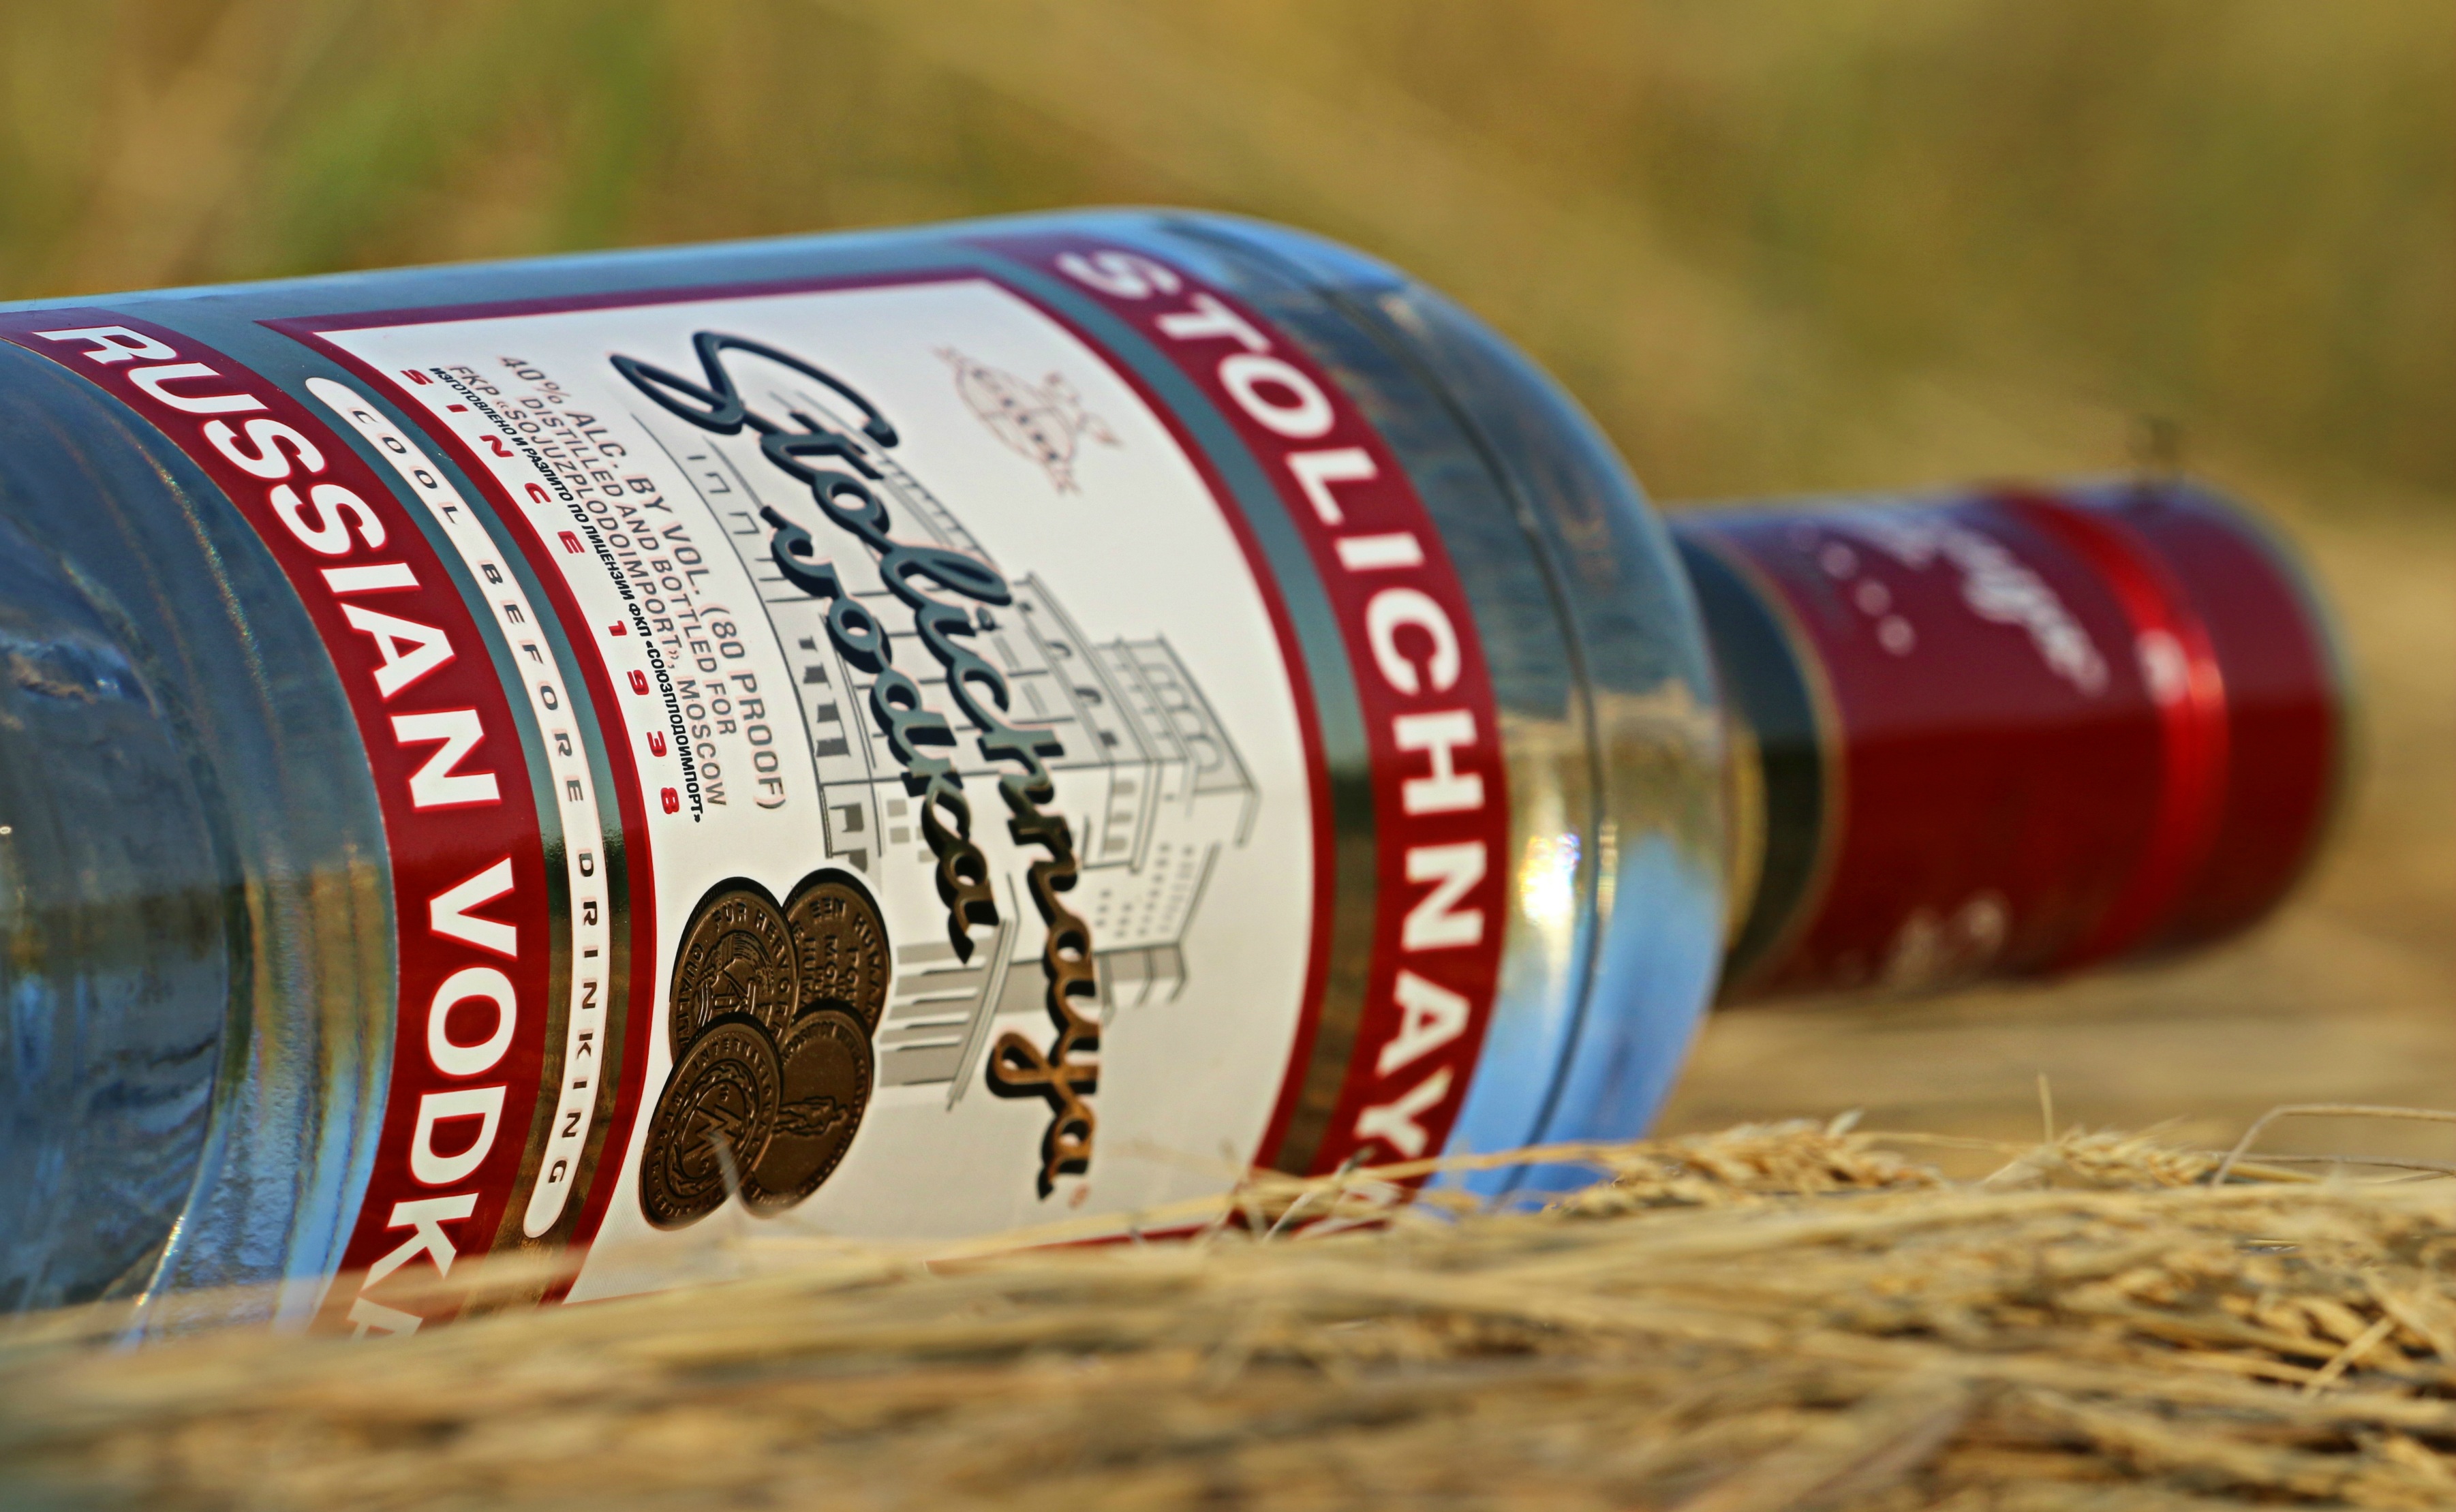
hay, bar, red, drink, bottle, alcohol, celebrate, party, problem, vodka, ruska, binge, drunkenness, man made object